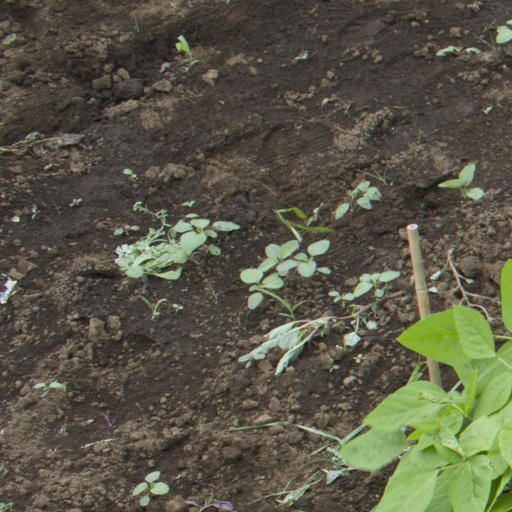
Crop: soybean